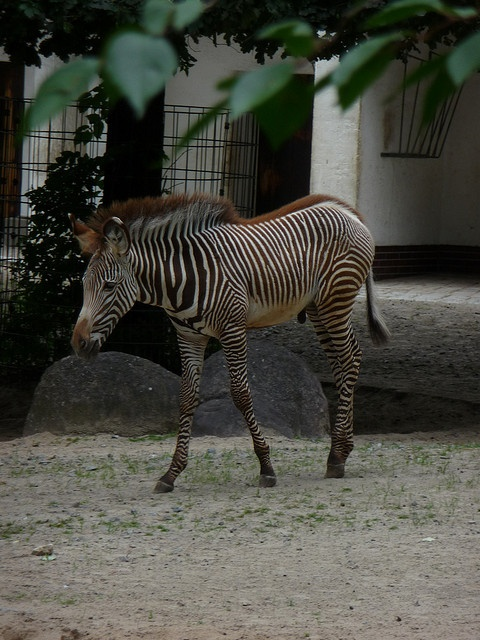
A zebra standing under a tree on top of a dirt ground.
A zebra is standing in a grassless patch of dirt.
A zebra walks outside a building in the dark.
A zebra walks with a house in the background.
A zebra walks by himself inside of his enclosure.